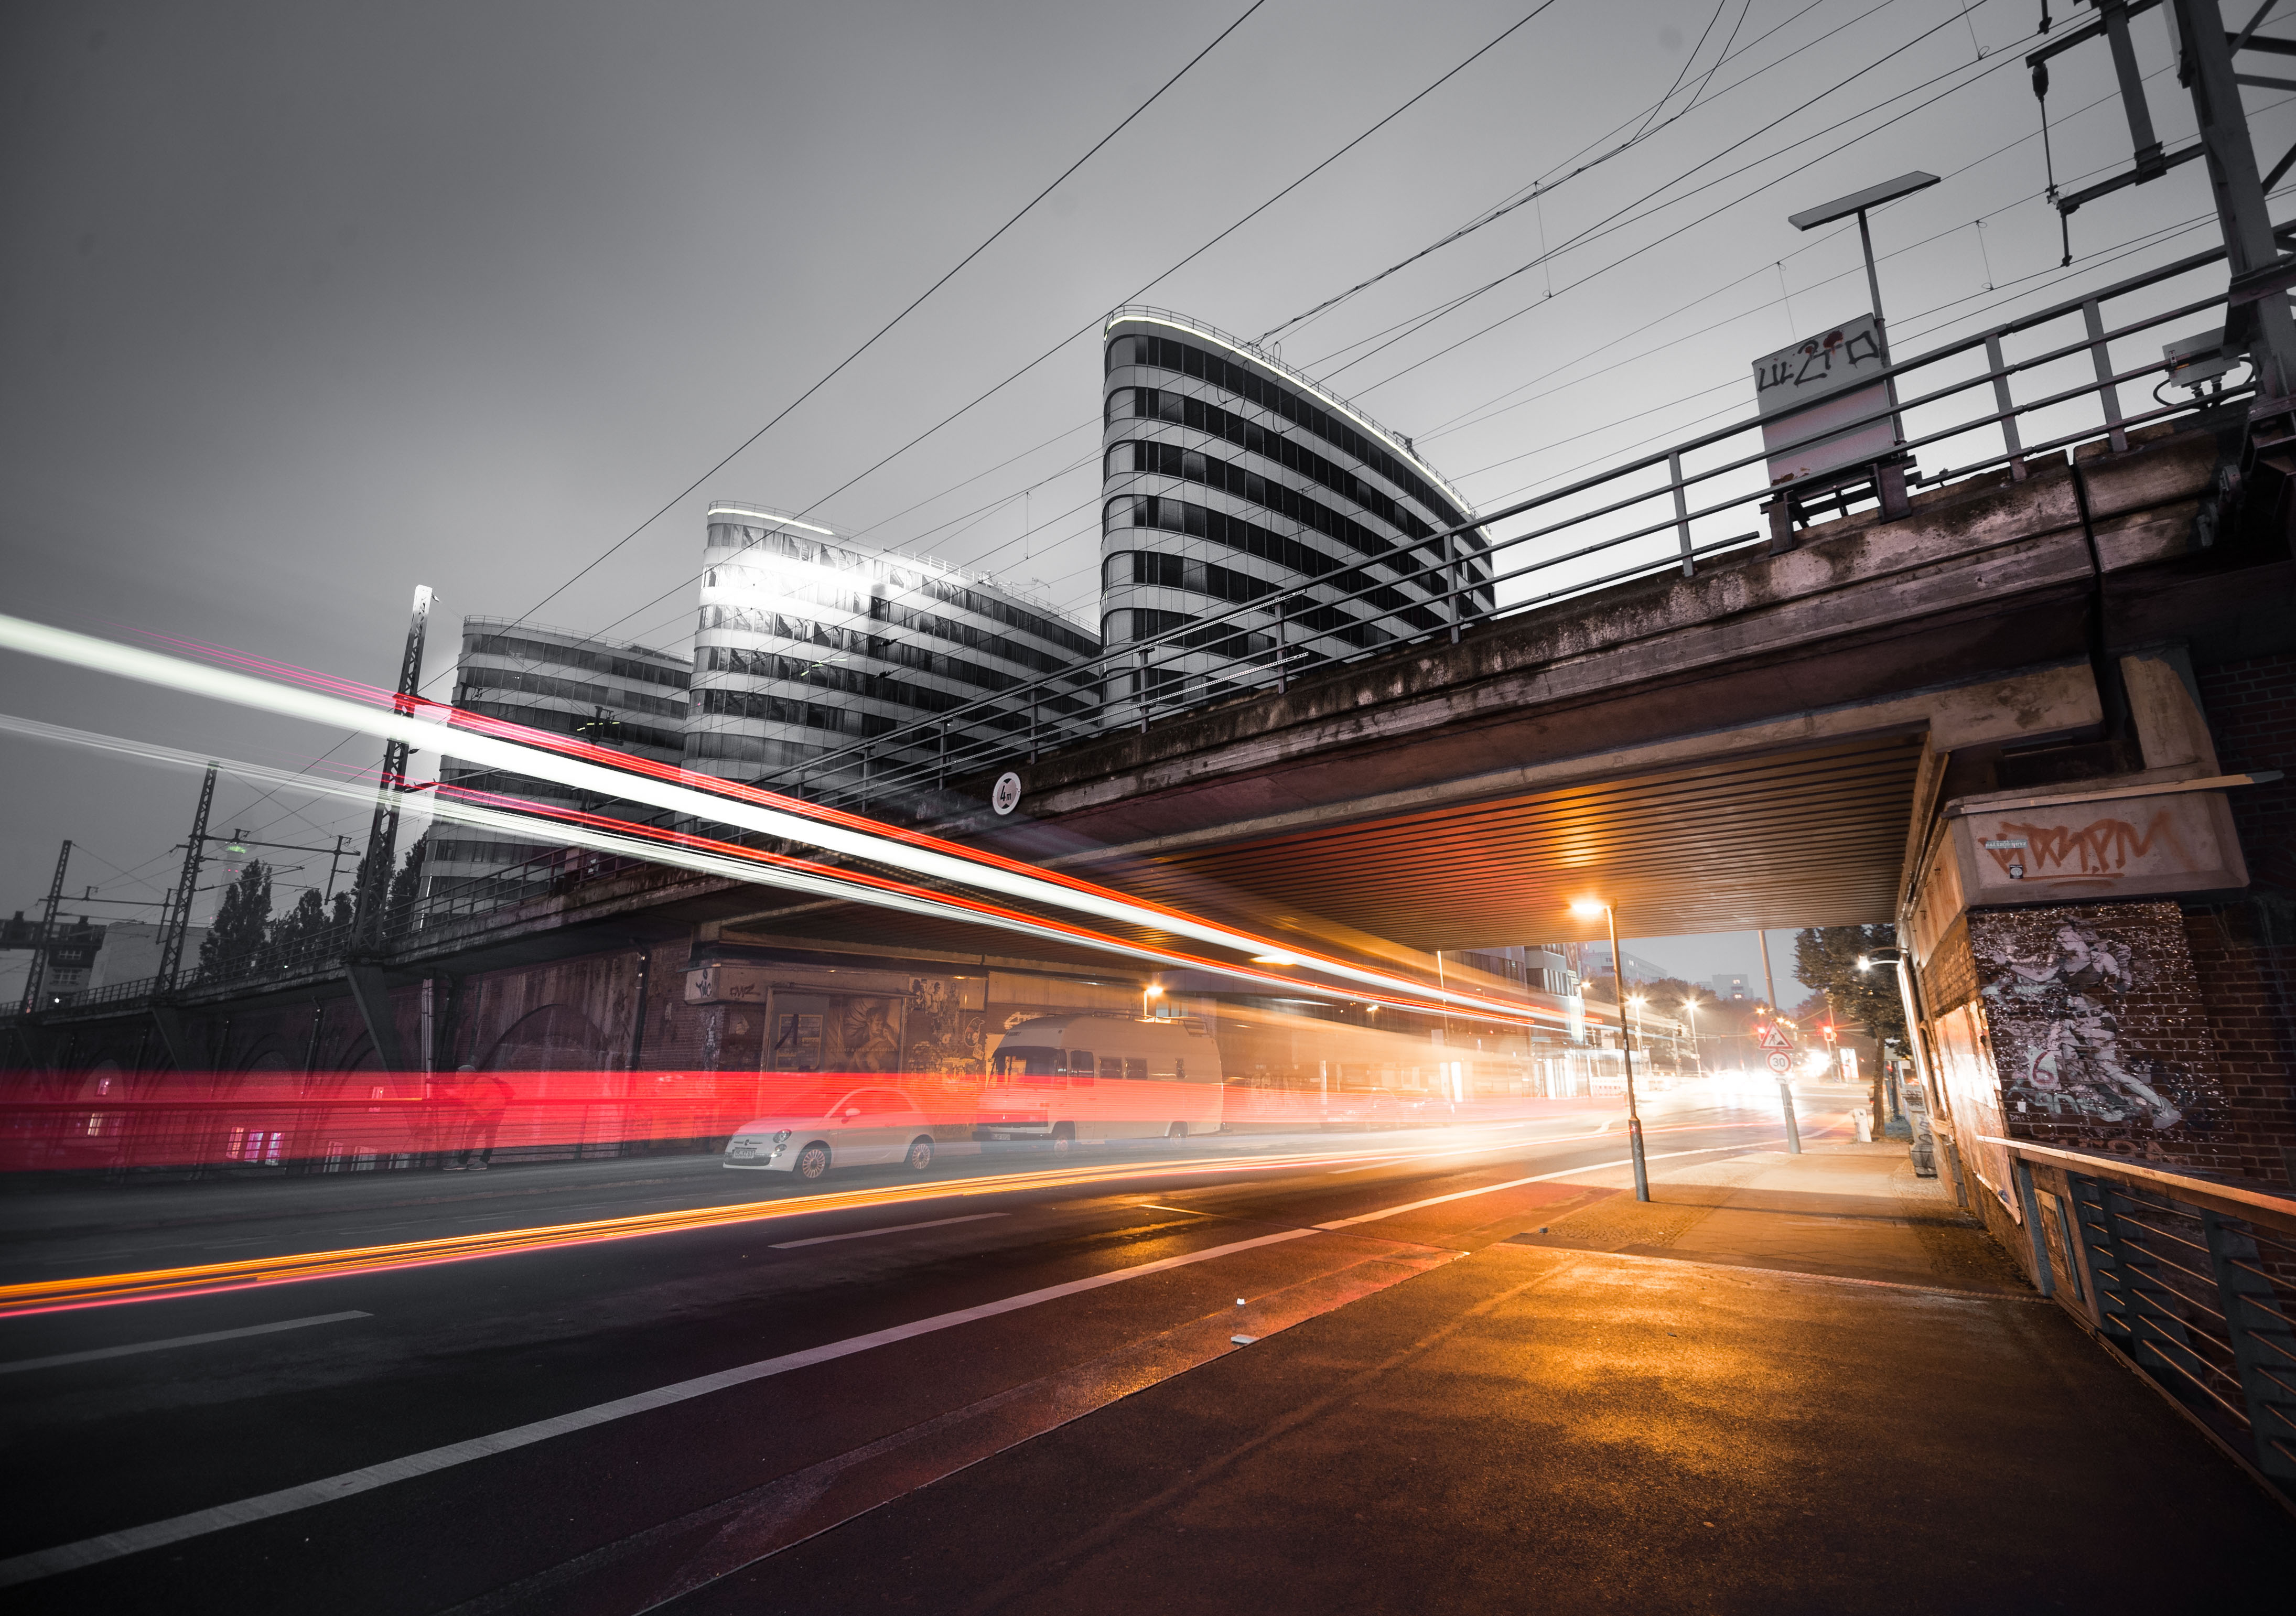
light, road, night, highway, overpass, transport, evening, line, darkness, public transport, infrastructure, langzeitbelichtung, shape, urban area